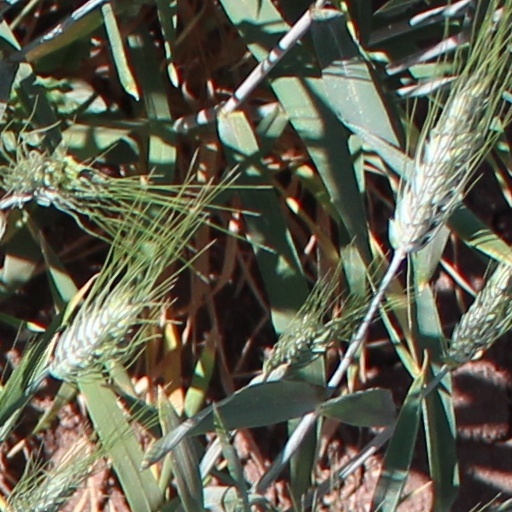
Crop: wheat